Ulegyria

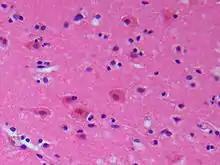
Microphotograph of HE stained section of human brain tissue upon acute ischemic stroke

Ulegyria develops as a result of a brain injury called cerebral ischemia surrounding the time of an infant's birth. Oftentimes, fetal hypoxic-ischemic brain injuries occur as a result of a pregnancy complications such as placental abruption, cord accident, or cardiovascular stress due to a difficult delivery. A lack of oxygen to the brain contributes to the formation of lesions usually near the three main cerebral arteries, located near the parietal lobe and occipital lobes of the brain. The cause of perinatal brain injuries includes: